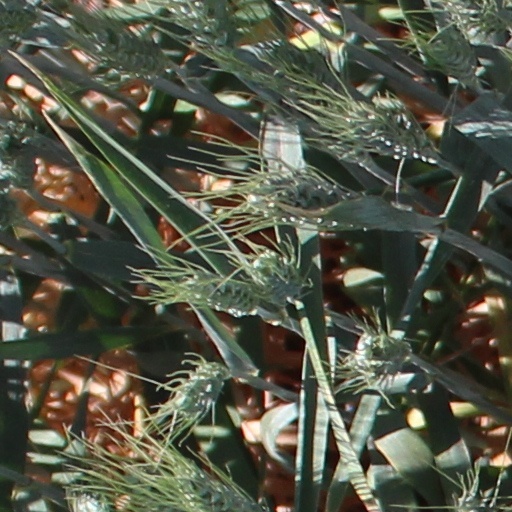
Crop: wheat